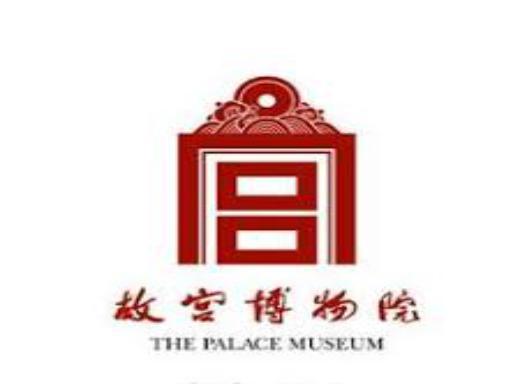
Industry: Others